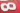
Number: 8